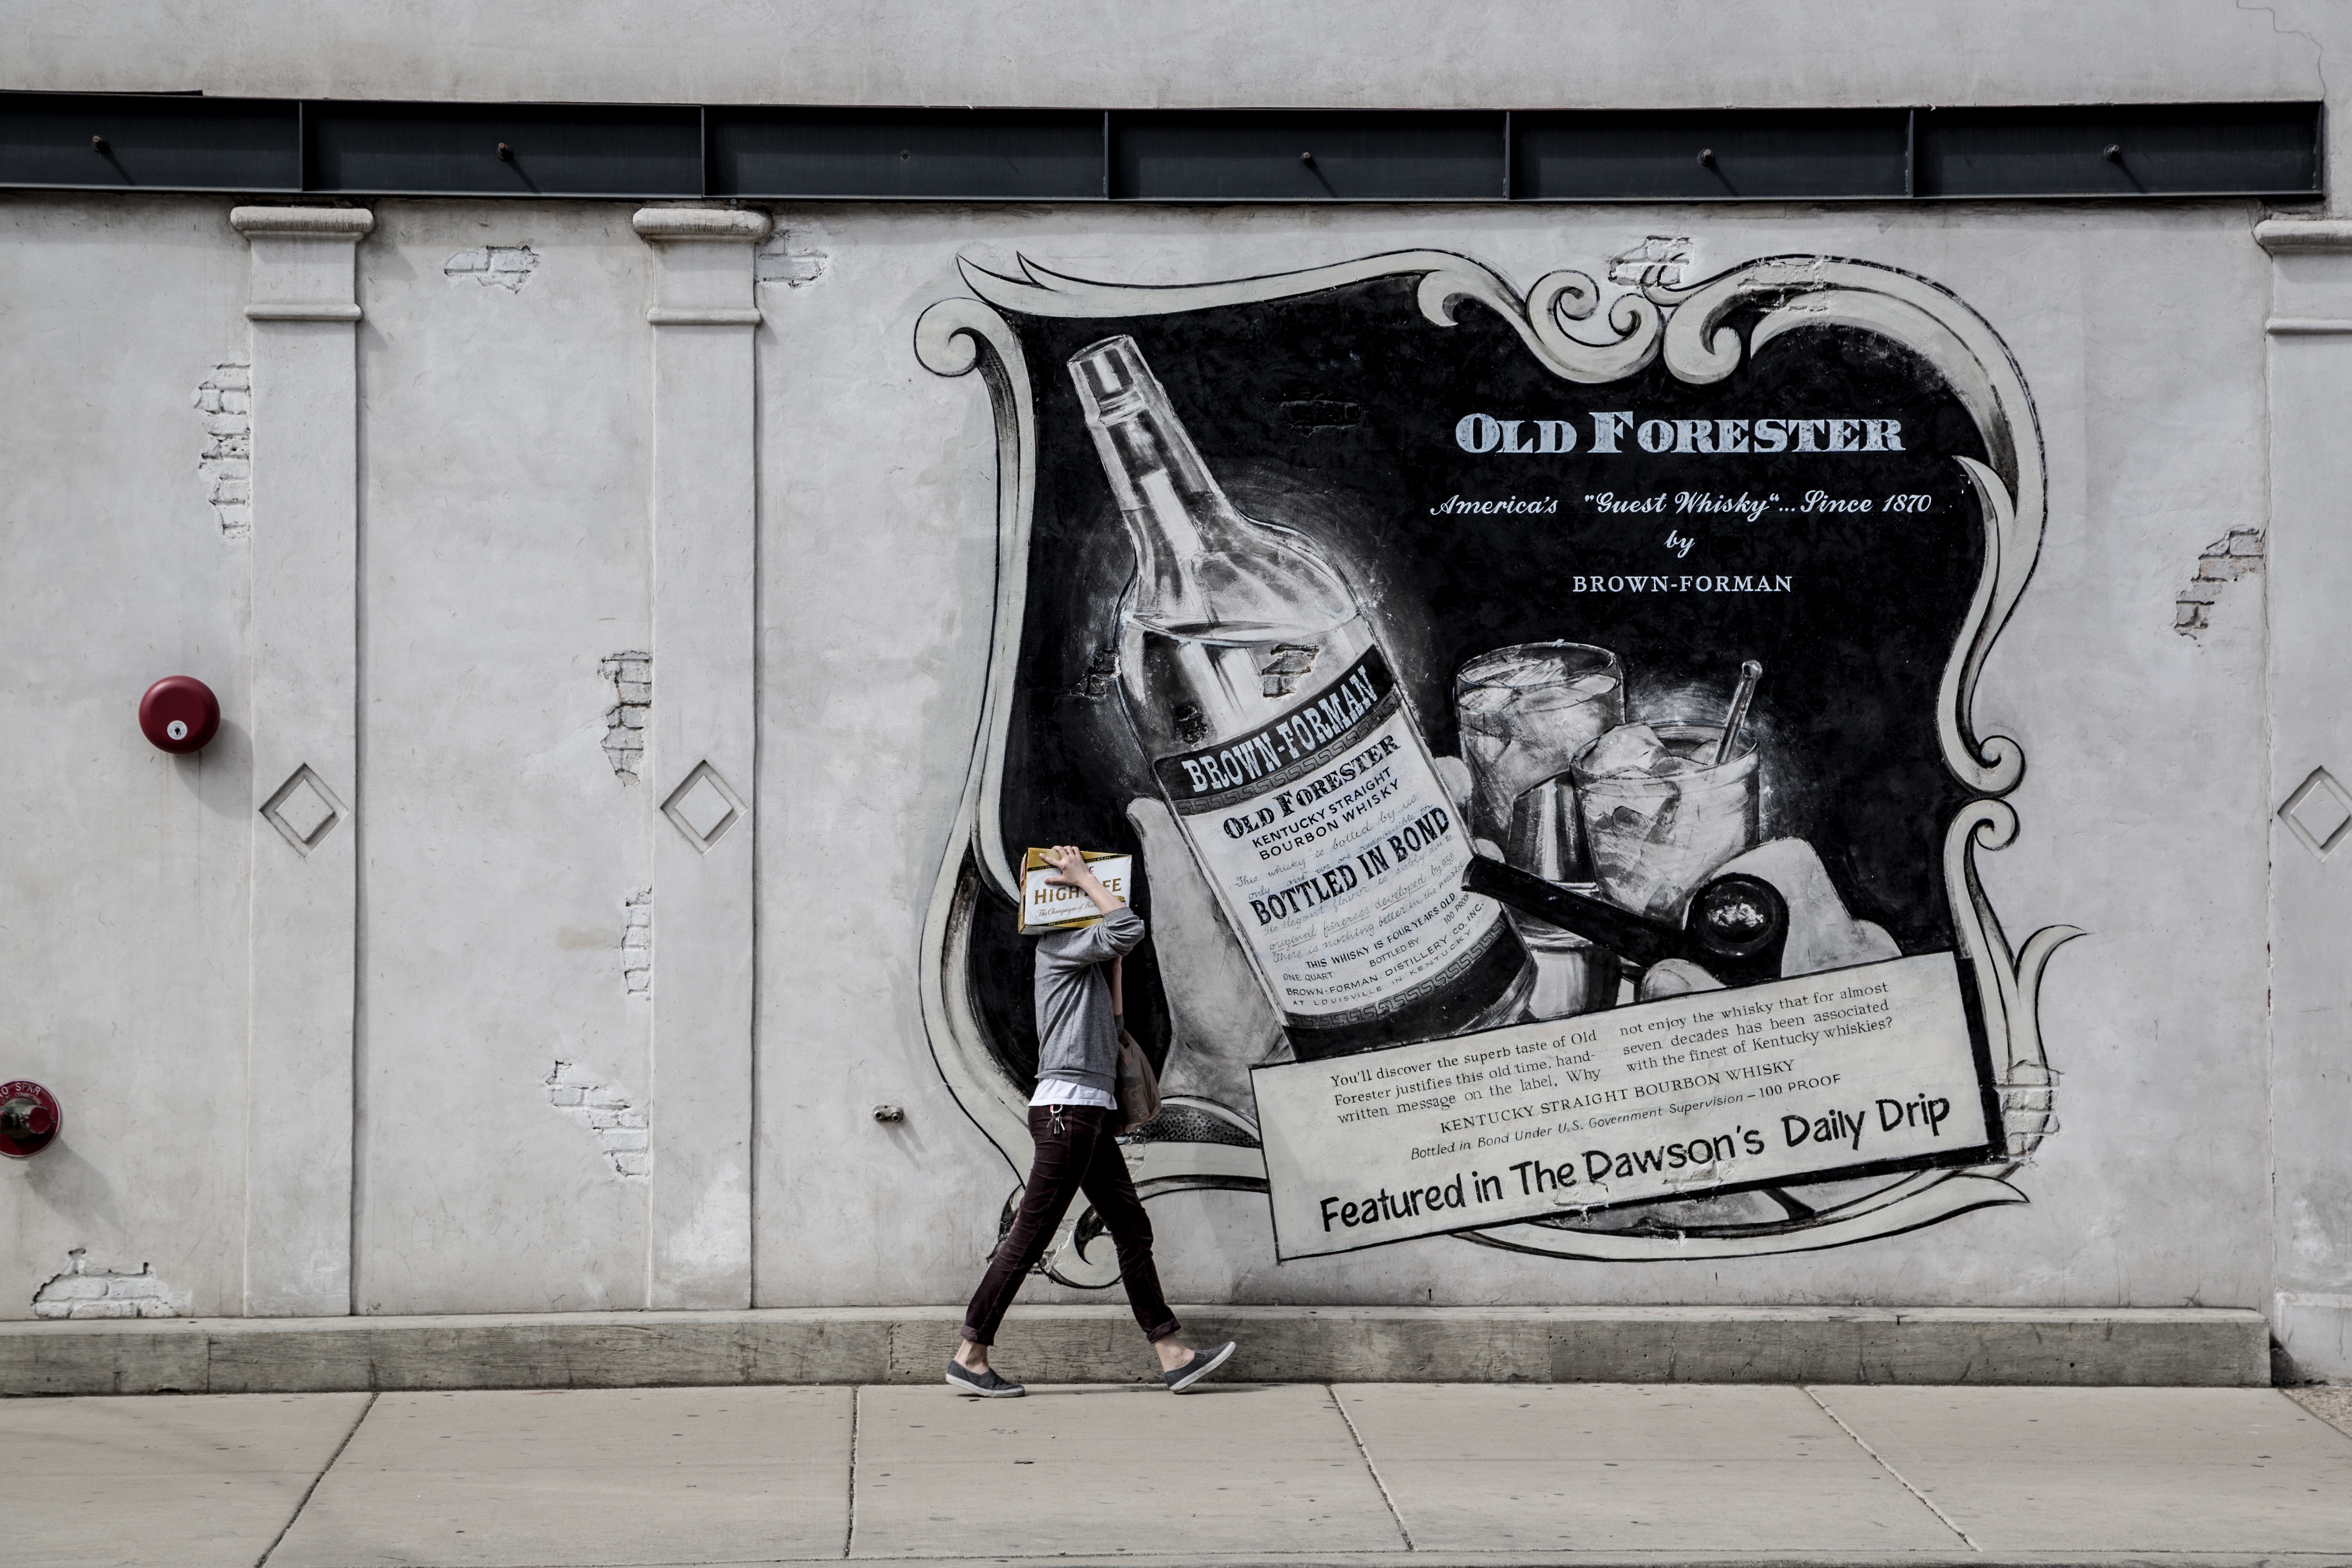
road, white, street, wall, advertising, ad, walk, sign, black, graffiti, beer, street art, art, infrastructure, photograph, urban area